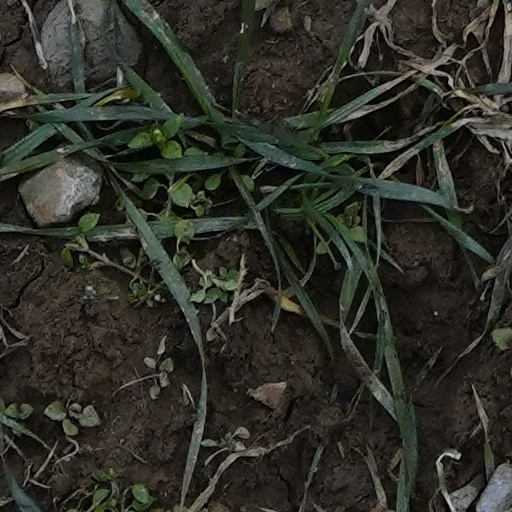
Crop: wheat